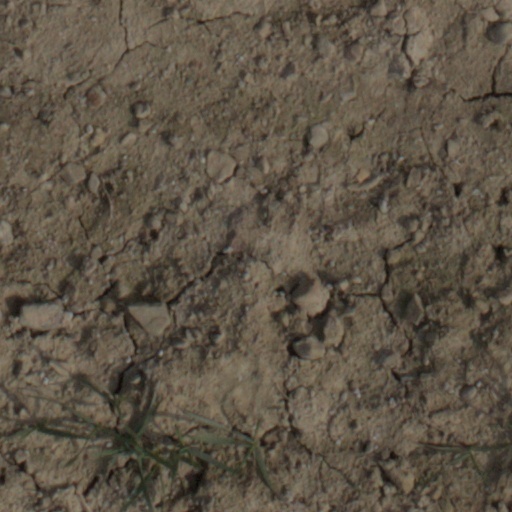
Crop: wheat